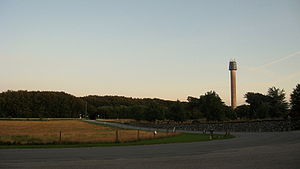
Cloostårnet
Cloostårnet, 2009
Cloostårnet ved Frederikshavn
Cloostårnet er et 60 m højt observationstårn, som er placeret i Vandværksskoven ved Pikkerbakkerne umiddelbart sydvest for Frederikshavn.